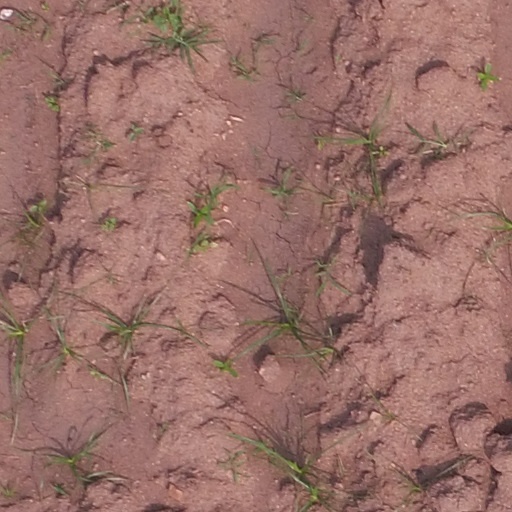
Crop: maize; corn